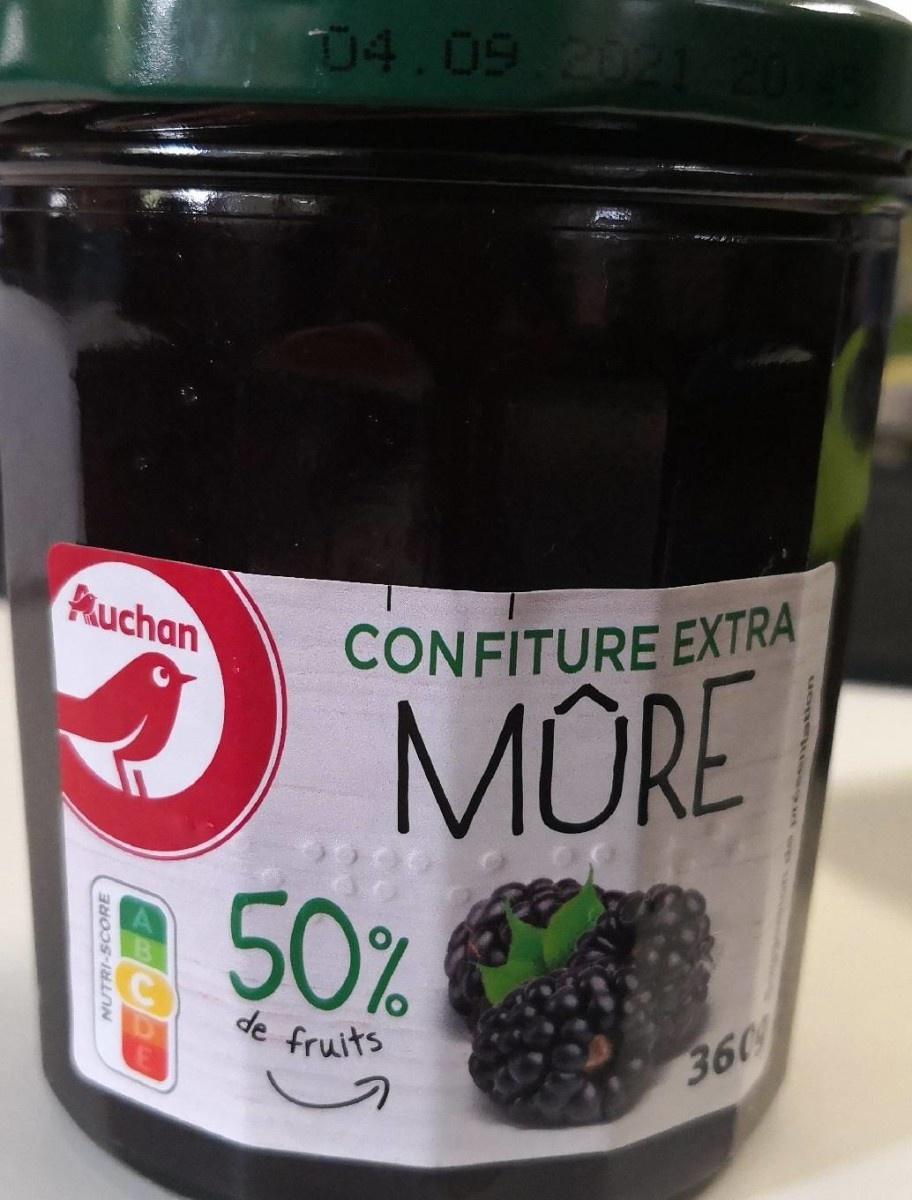
Nutri-Score label: nutriscore-c